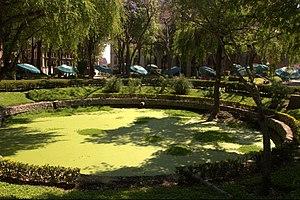
La collecte des eaux pluviales, est la captation, l'accumulation et le stockage de l'eau des précipitations atmosphériques pour une utilisation à proximité. Les définitions de l'« eau de pluie », des « eaux pluviales », de par le monde varient. La collecte vise l'eau des précipitations atmosphériques, le caractère essentiel de ces eaux peut consister en ne pas s'être encore chargées de substances solubles provenant de la terre, ce qui autorise le prélèvement sur une structure, aussi bien que sur le sol, du moment que cette eau de ruissellement est restée chimiquement proche de l'eau de pluie. La définition la plus restreinte ne considère que les « eaux provenant de la pluie et collectées sur des bâtiments ou des structures ».